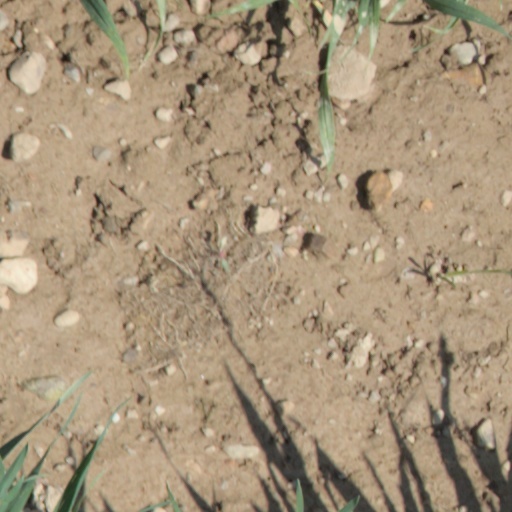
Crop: wheat